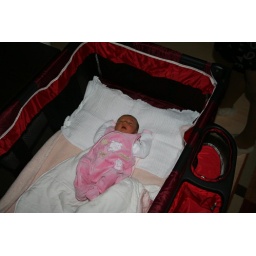
I have a real bed in the bedroom but in the living room I have a portable one. Nice.